John B. Whitehead

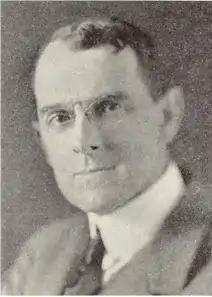

John Boswell Whitehead (August 18, 1872 in Norfolk, Virginia – November 16, 1954 in Baltimore, Maryland) was an American electrical engineer and a professor at Johns Hopkins University as well as the dean of the School of Engineering. Whitehead was president of the American Institute of Electrical Engineers from 1933 to 1934. In 1941, Whitehead received the IEEE Edison Medal for "contributions to the field of electrical engineering, his pioneering and development in the field of dielectric research, and his achievements in the advancement of engineering education".